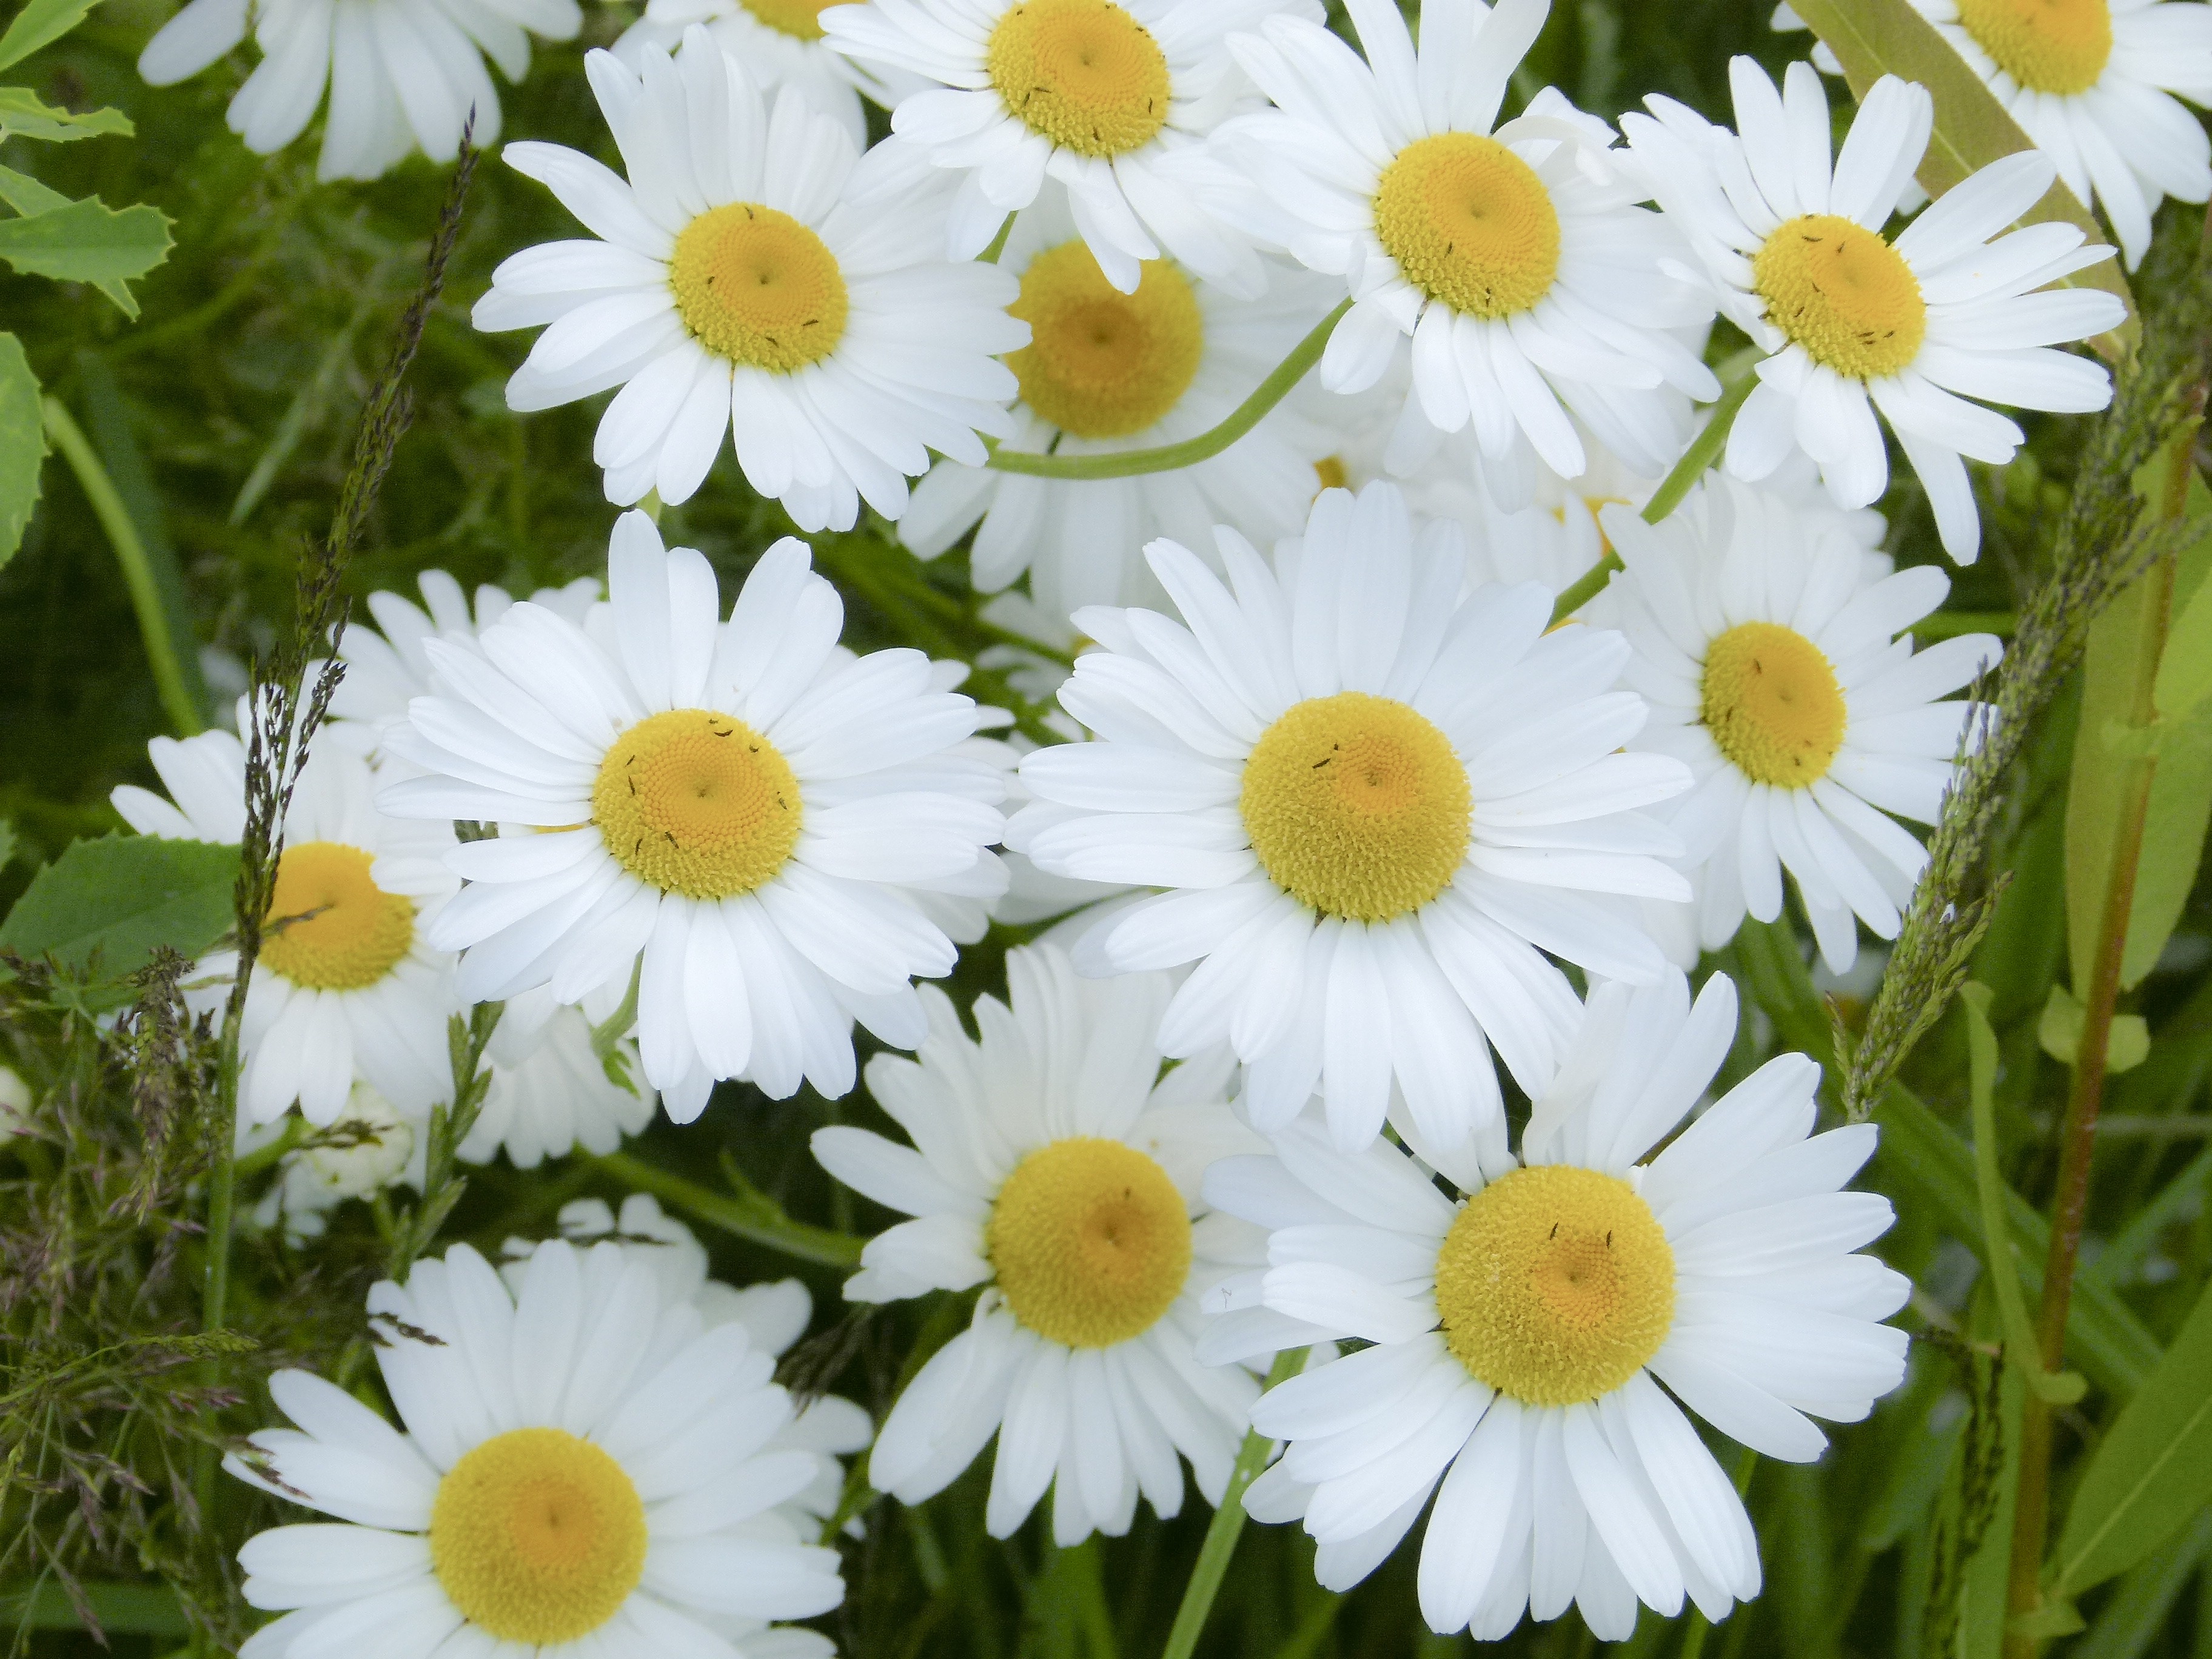
nature, plant, bunch, meadow, flower, petal, daisy, herb, botany, flora, wildflower, flowers, wild flowers, daisies, beautiful, flowering plant, daisy family, summer plant, oxeye daisy, annual plant, land plant, chamaemelum nobile, marguerite daisy, tanacetum parthenium